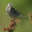
Label: bird